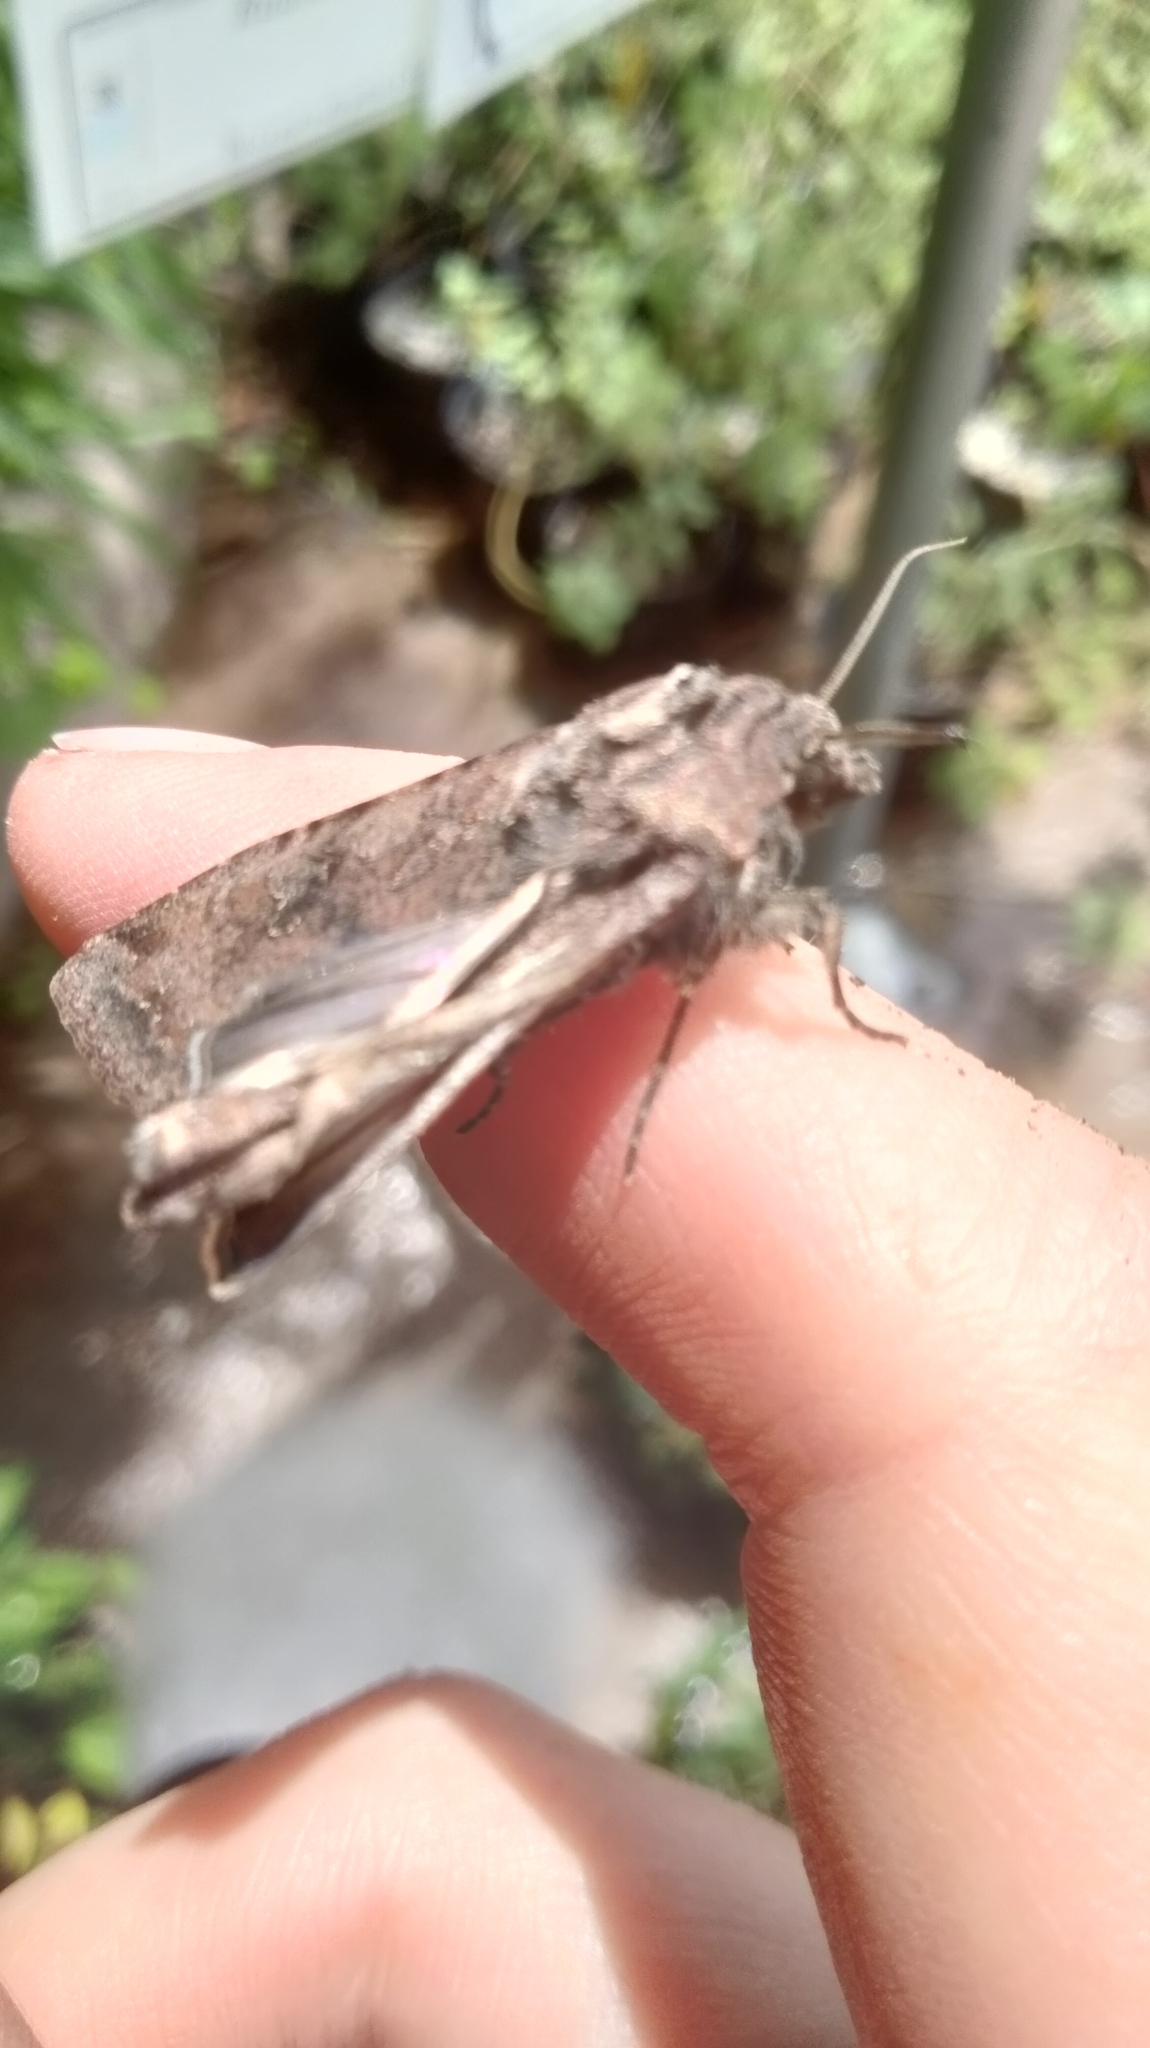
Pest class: cutworms